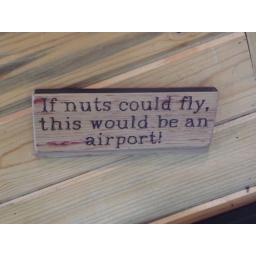
Interesting sign spotted at the Noisy Goose, a great place for dinner in Palmer, Alaska